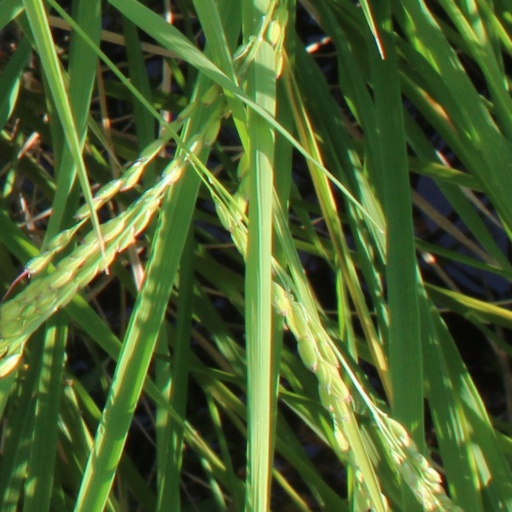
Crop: rice